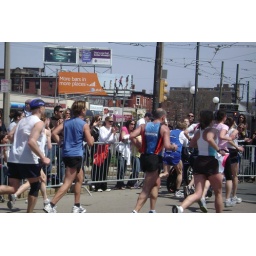
If you look closely, you can see the Hoyts, that's Dick in the blue tank with a white shirt underneath.